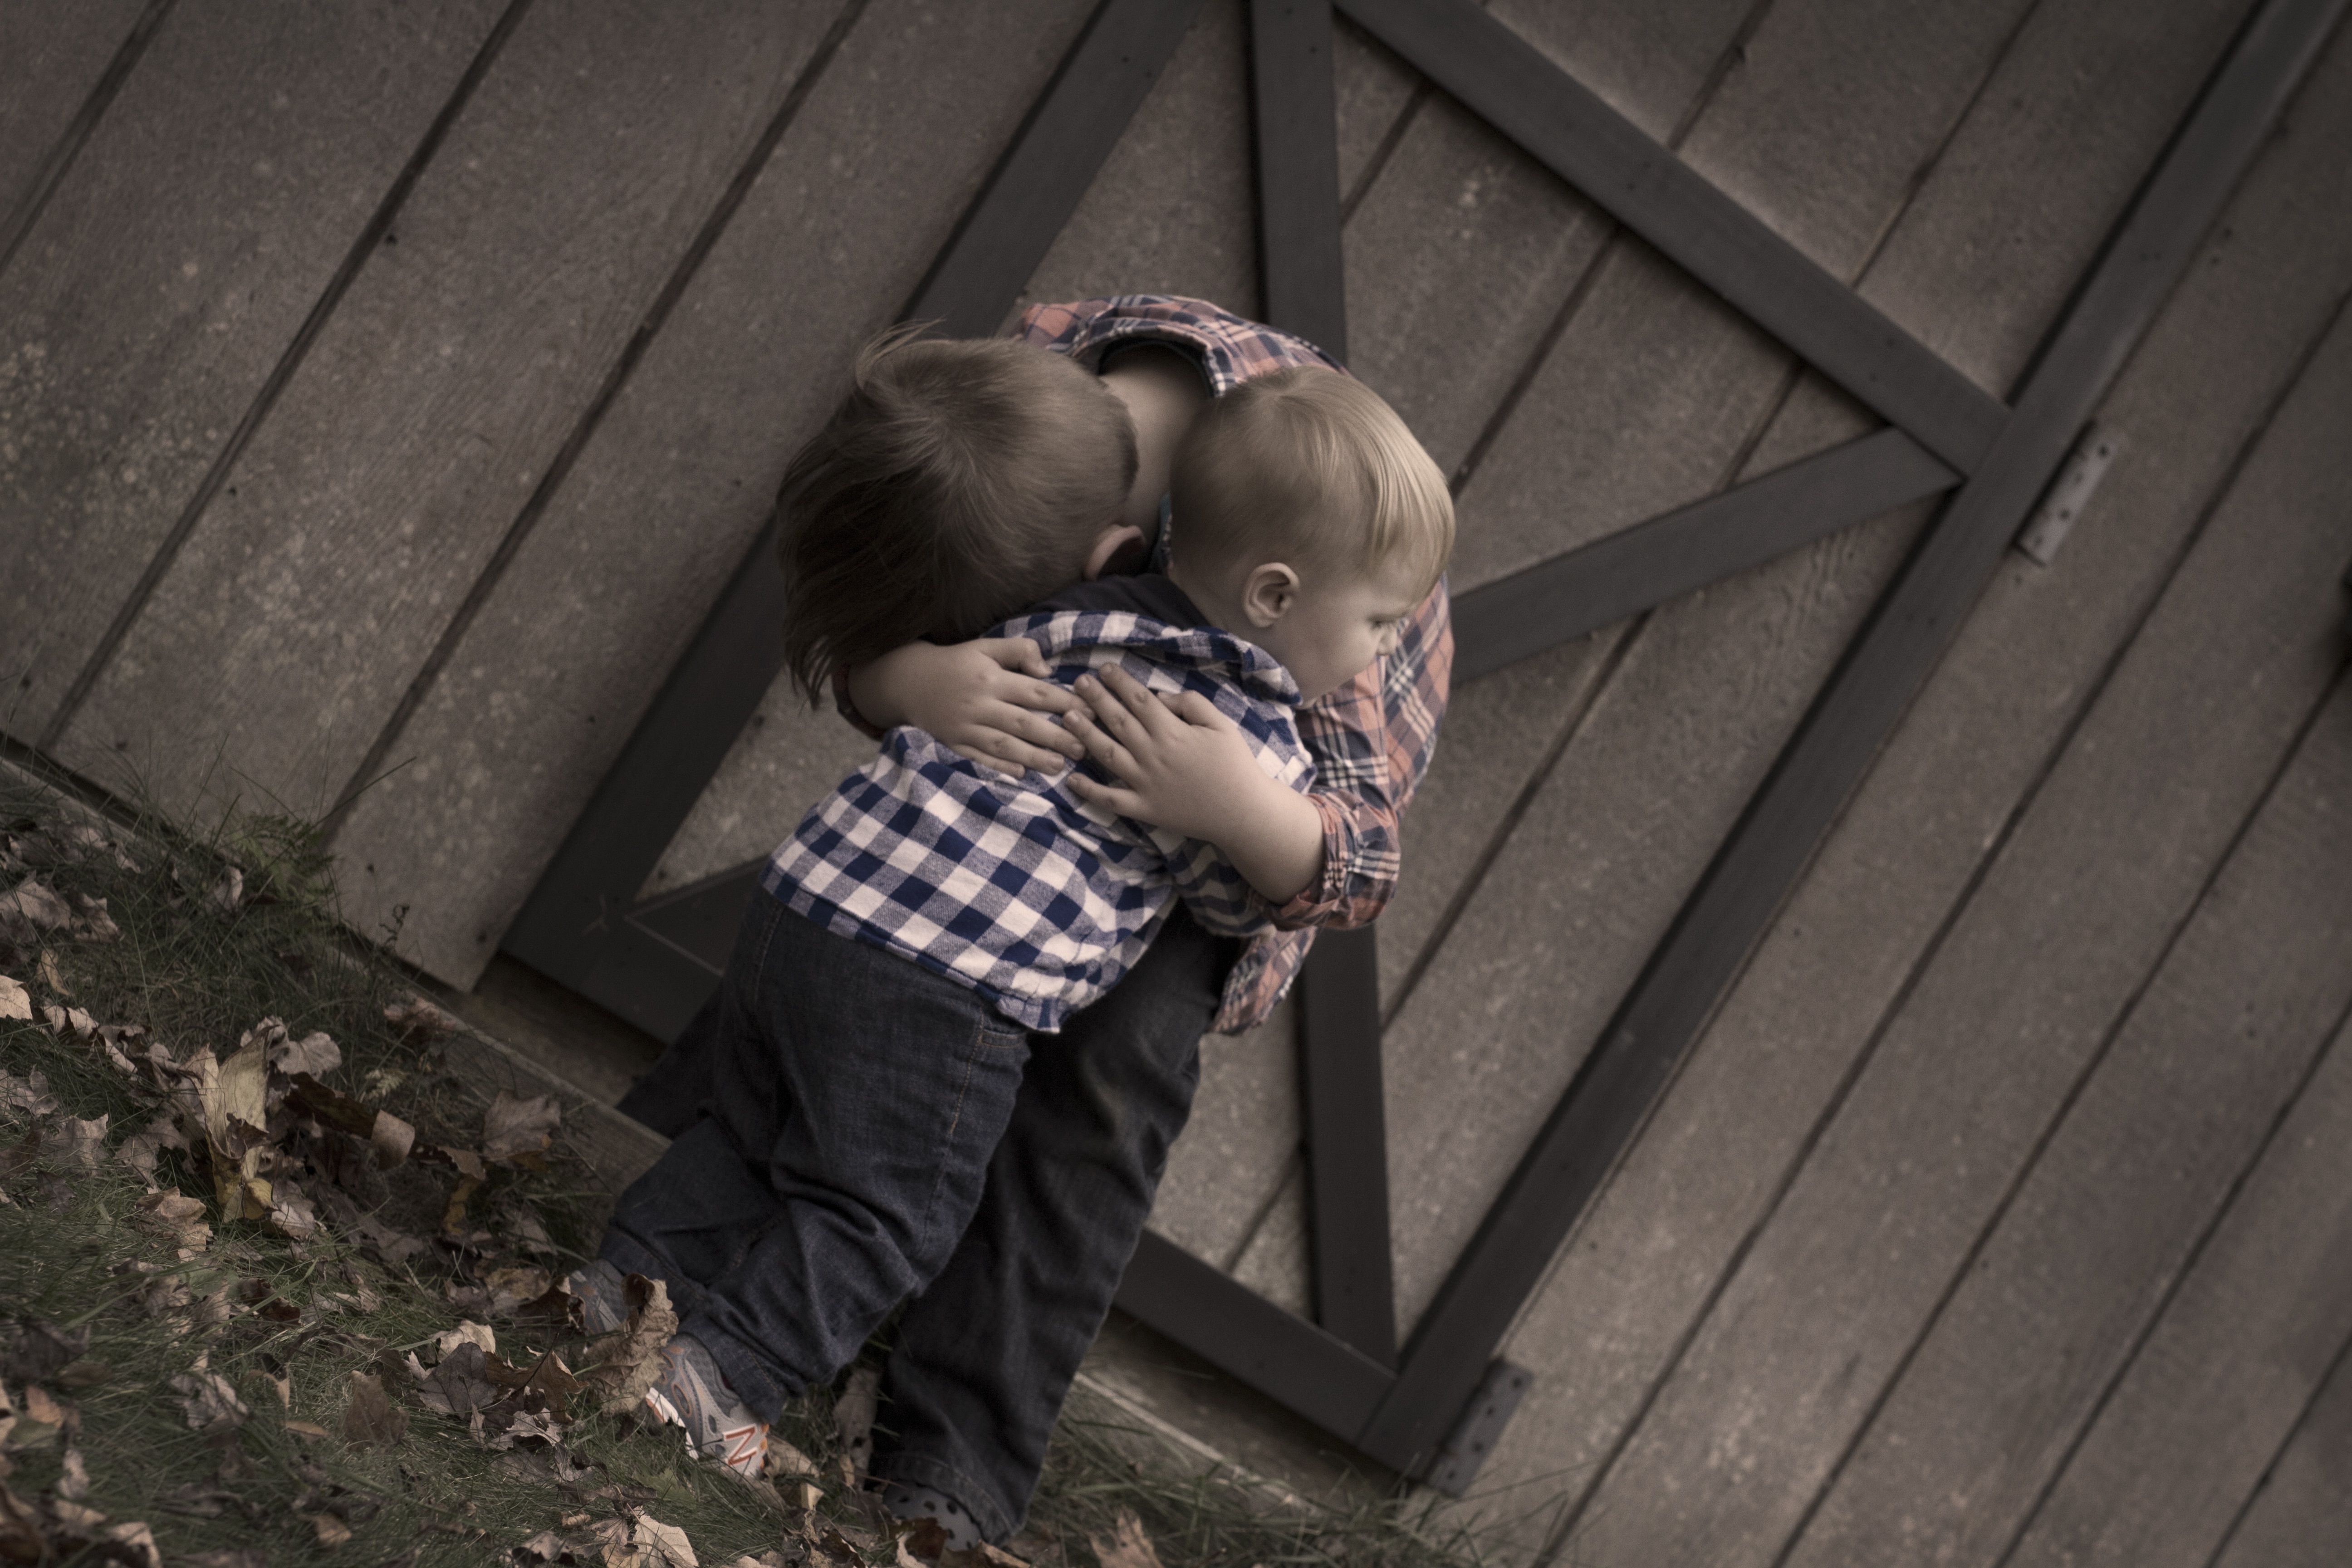
person, boy, together, children, photograph, brothers, hugging, screenshot, interaction, barn door, human positions